Axial fan design

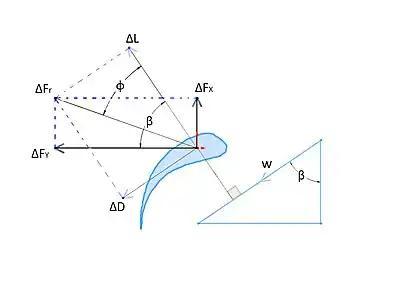
The figure shows the Velocities and Blade Forces for the Flow across the element "dr", where "w" is the Mean Velocity at a direction β from Axial direction. Δ"L" = Lift Force (Perpendicular to "w") and Δ"D" = Drag Force (Parallel to 'w'). The Axial and Tangential forces are Δ"Fx" and Δ"Fy" respectively and the Resultant force Δ"Fr" is at an angle Φ to the Lift.

Lift Coefficient (C) and Drag Coefficient (C) are given as -